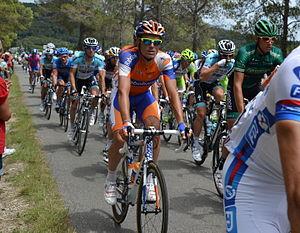
13e étape du Tour de France 2012. Passage du peloton au Pic St-Loup sur la D1 (km 120).